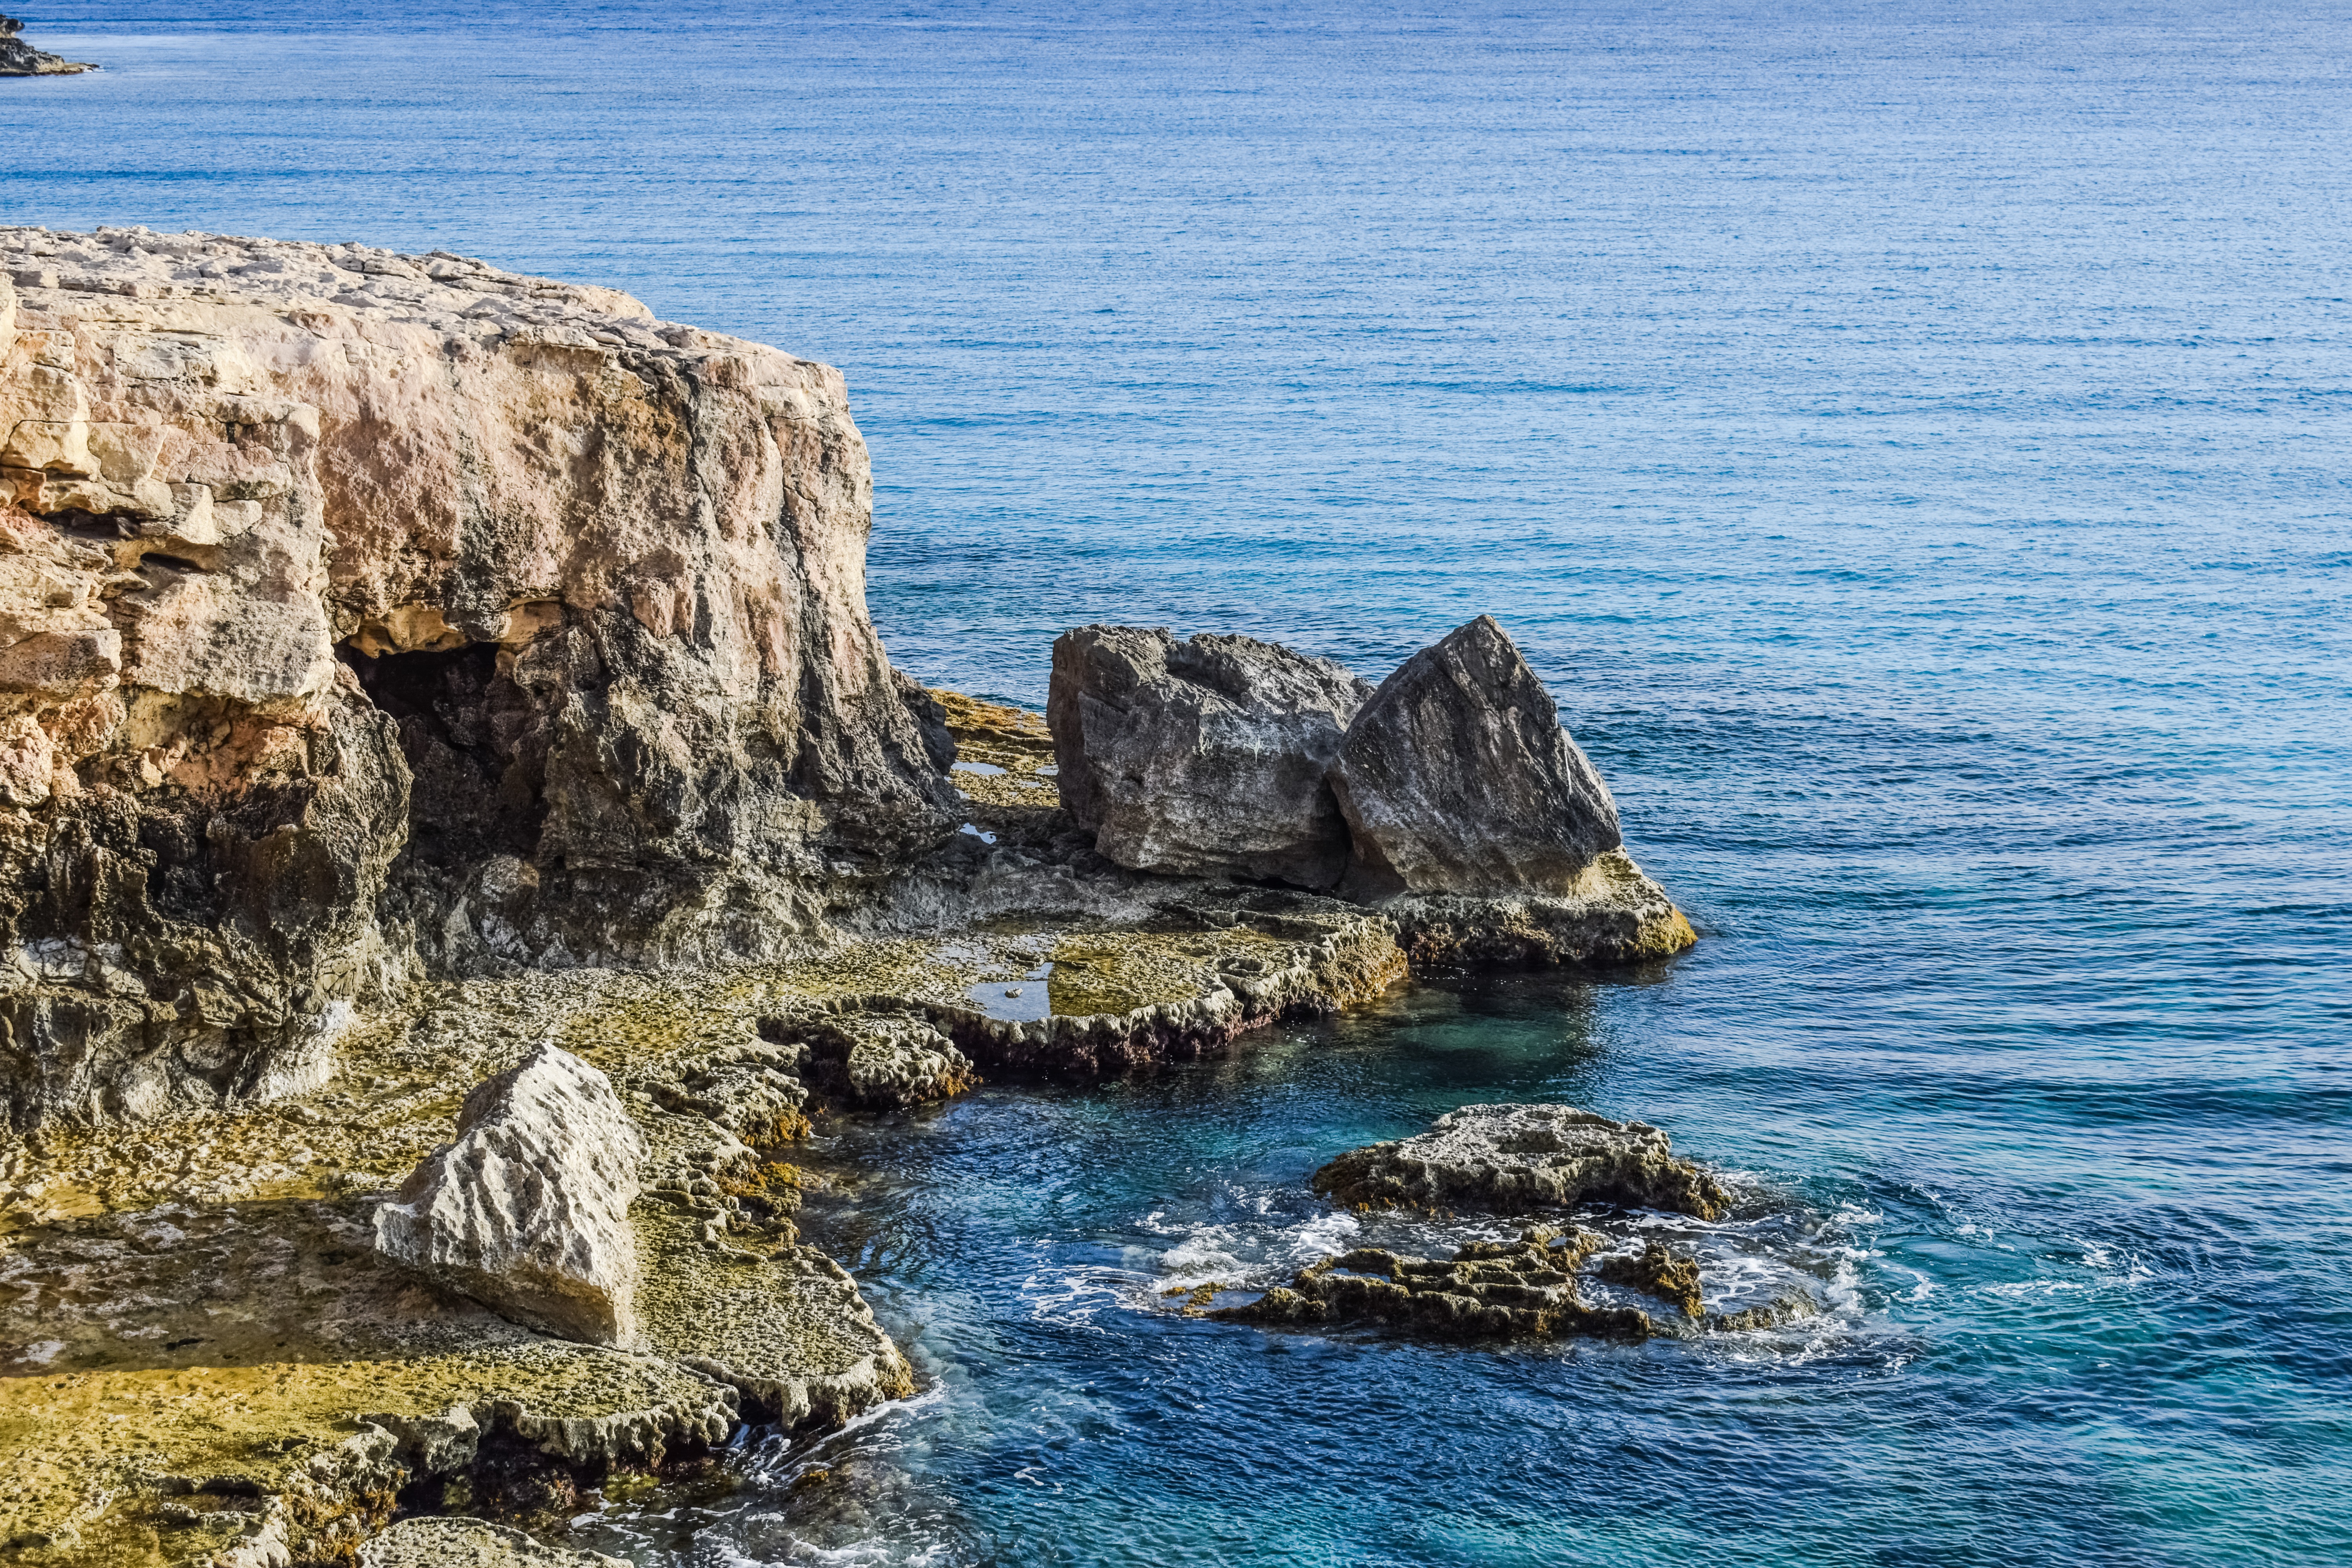
beach, sea, coast, nature, rock, ocean, horizon, shore, wave, coastal, coastline, formation, cliff, cove, tower, scenic, scenery, bay, blue, rocky, stack, terrain, national park, material, erosion, body of water, rocks, cavo greko, breakwater, cyprus, cape, islet, wind wave